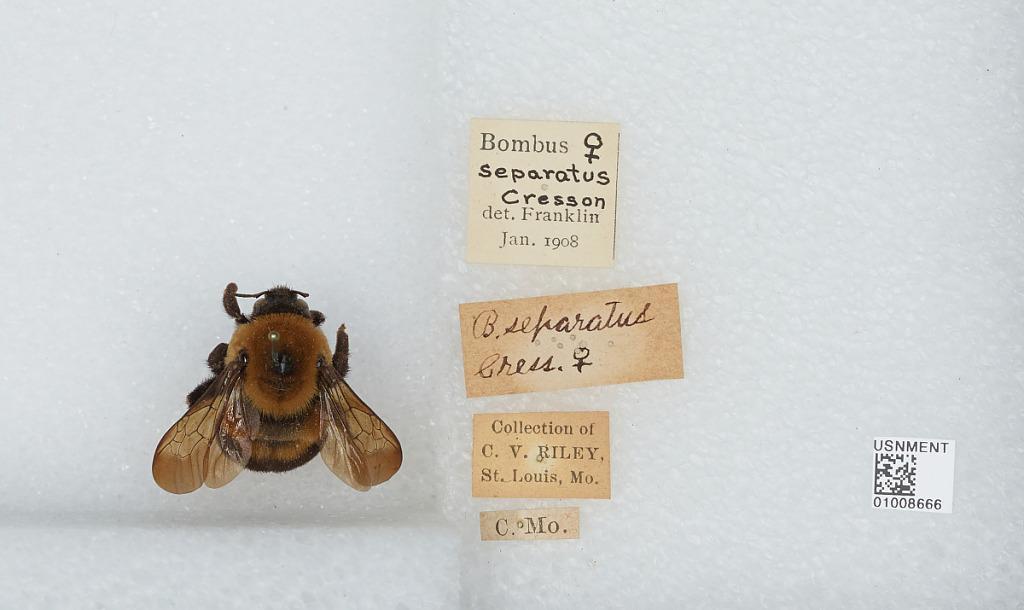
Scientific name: Bombus (Separatobombus) griseocollis (De Geer)
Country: United States
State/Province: Missouri
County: Boone
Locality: Columbia
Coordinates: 38.9514, -92.3283
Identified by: Franklin